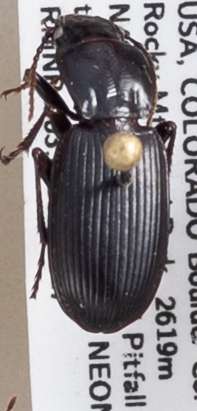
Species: Pterostichus protractus
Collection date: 2021-08-17
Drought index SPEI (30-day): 0.23
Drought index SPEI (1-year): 0.262
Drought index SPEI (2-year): -0.988